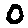
Label: 0